Great Famine of Estonia

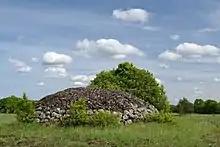
According to folk stories, these stones in Palmse were gathered from the fields as a sign of gratitude to the local baron, von Pahlen, who gave out grain for the people during the time of the Great Famine.

In the previous years of 1692 to 1694, harvests in Estonia were poor due to the shorter than normal summer growing seasons and longer winters. Seed stocks were reduced as a result.